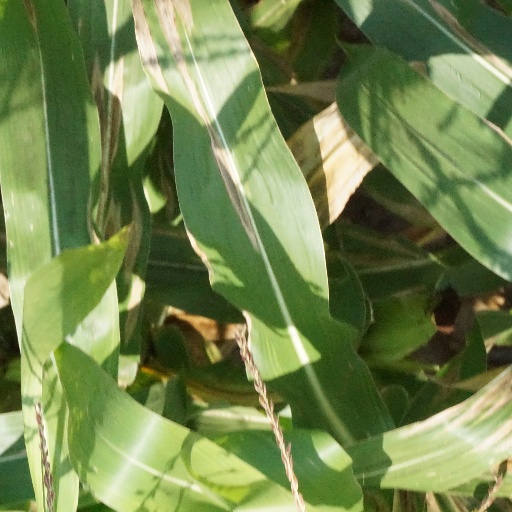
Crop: maize; corn